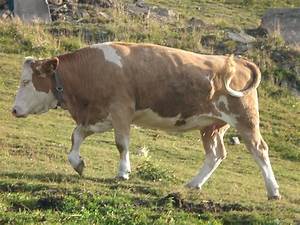
Label: mucca